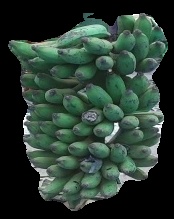
Variety: elakki-bale
Grade: grade3